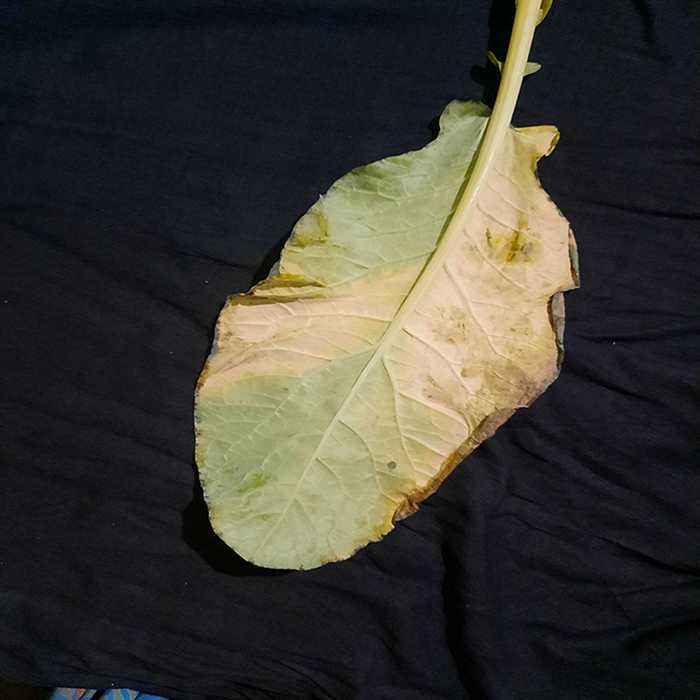
Plant: Cauliflower
Label: Black Rot